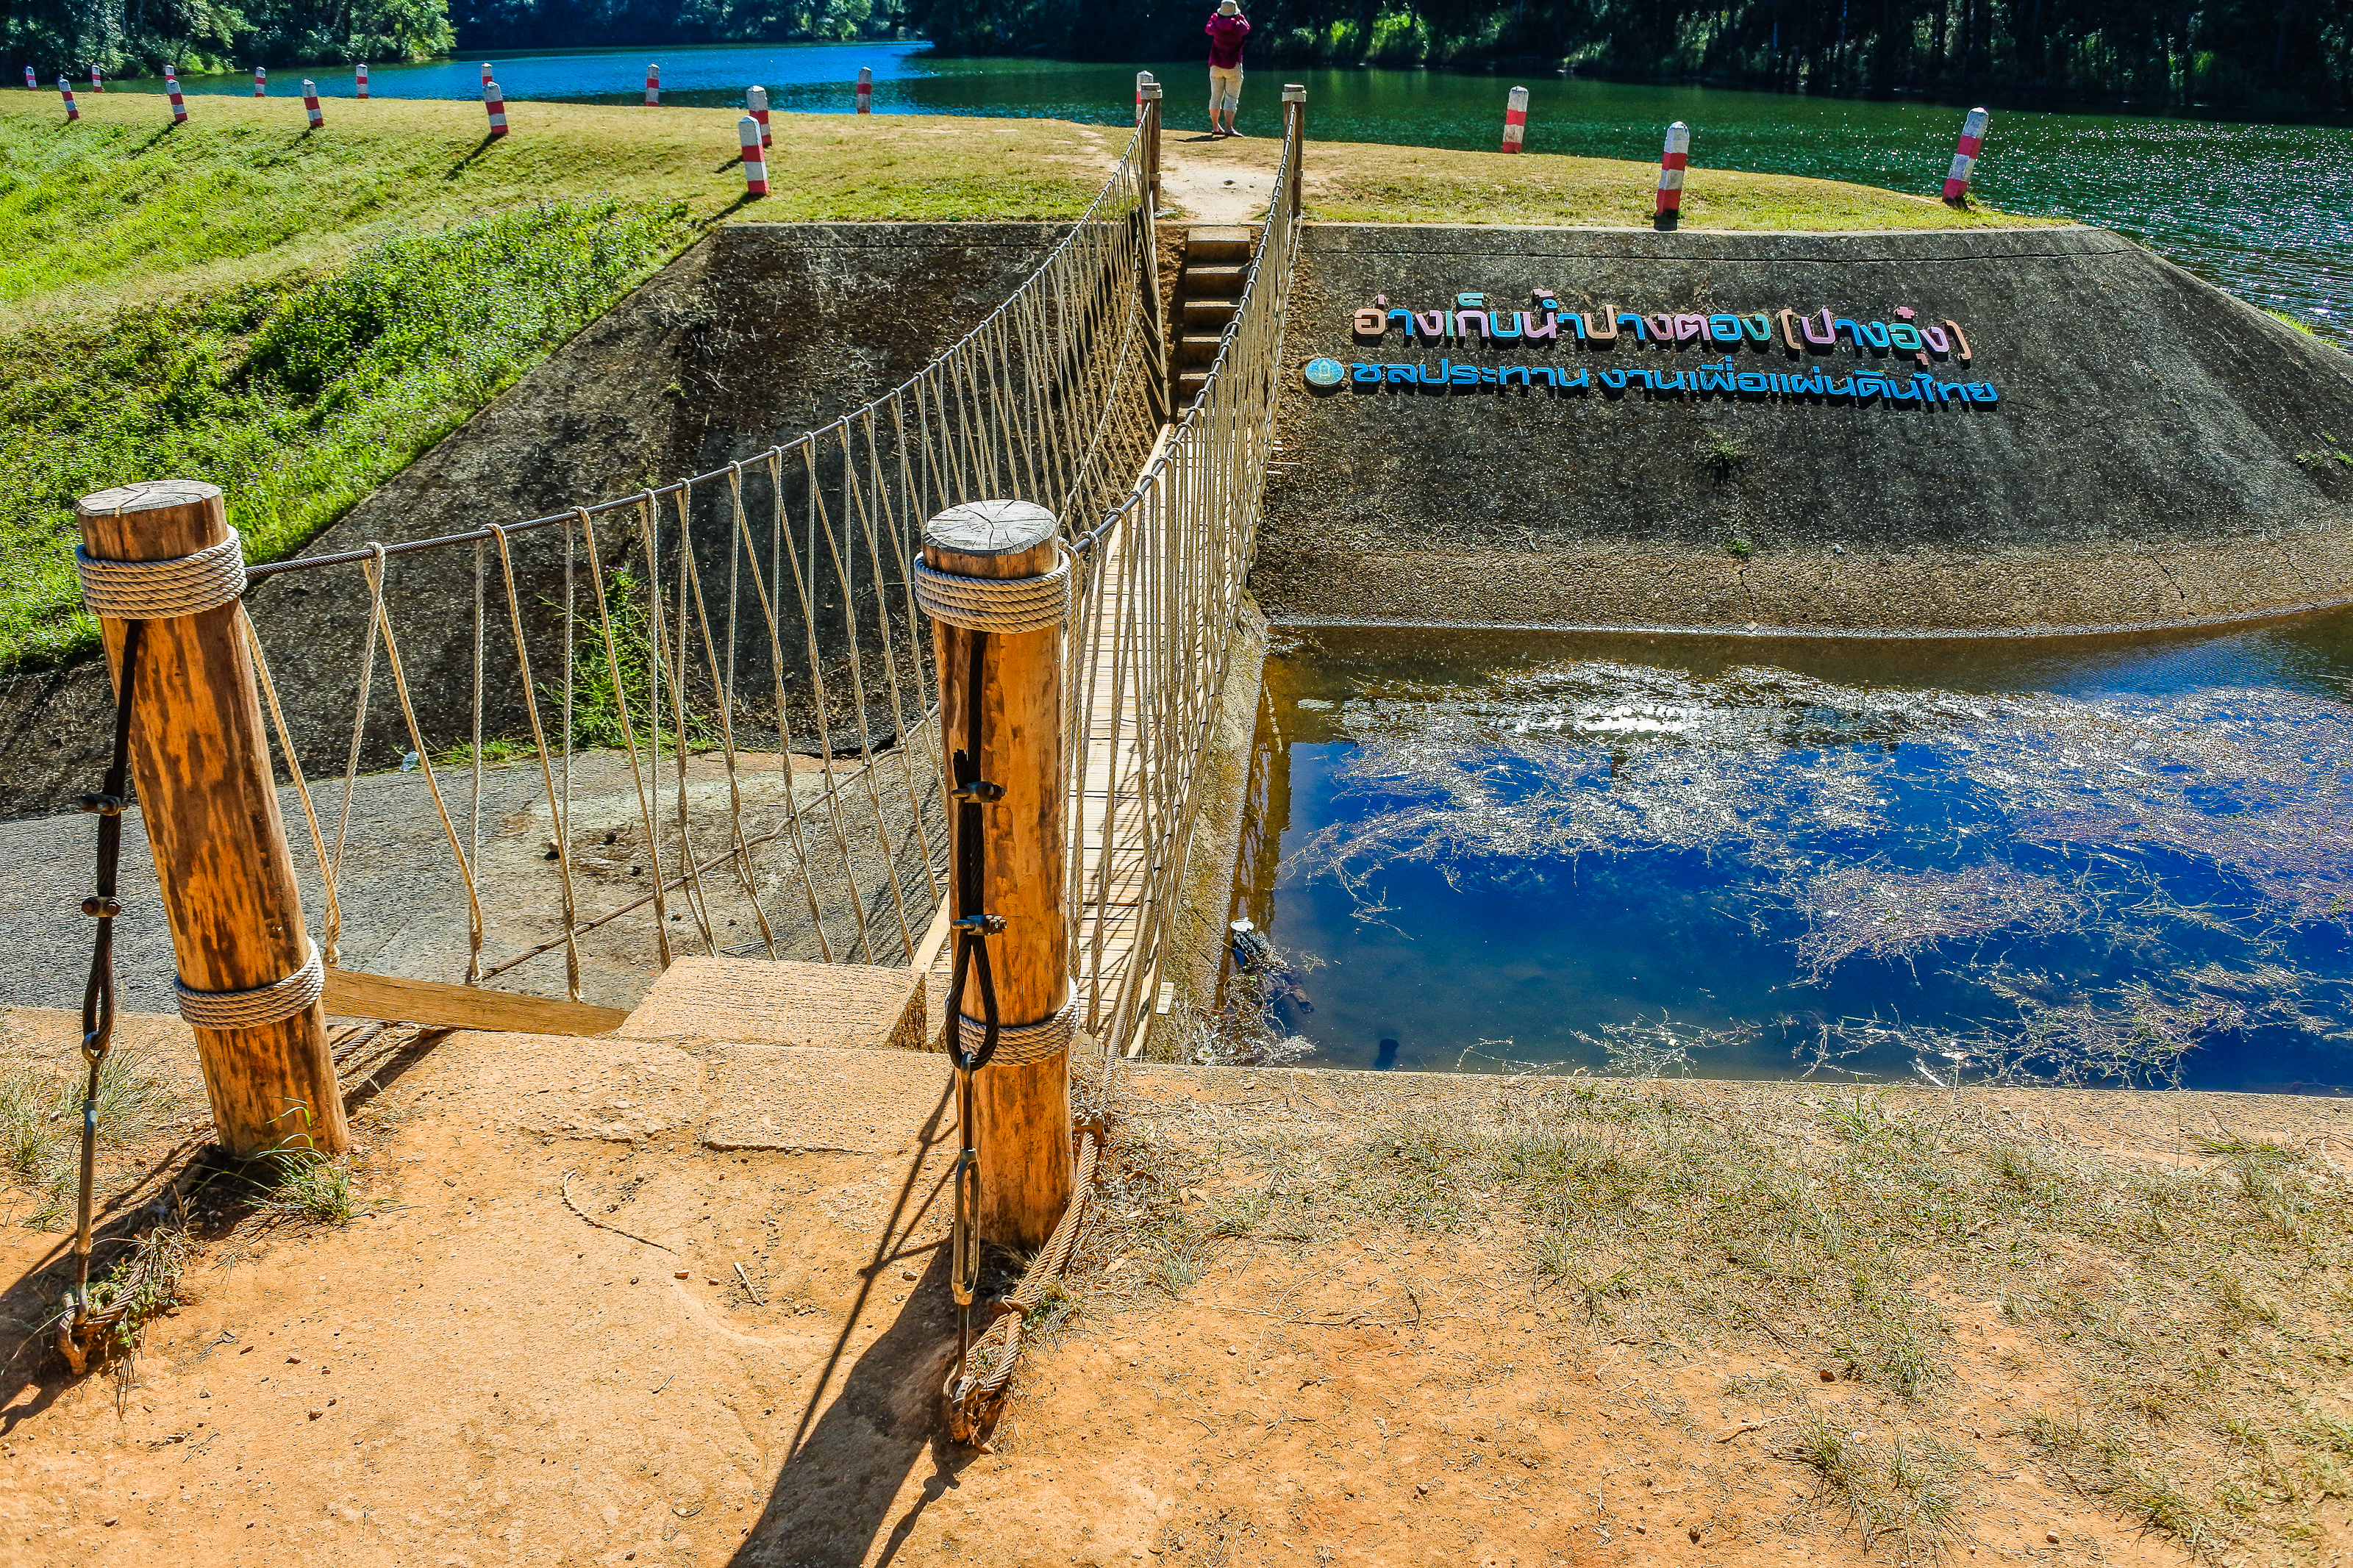
beauty, sunshine, pang ung, scenic, mountain, view, son, thailand, pai, maehongson, sky, viewpoint, journey, natural, reflection, tree, tranquil, water, camp, morning, adventure, hong, daylight, light, lake, colorful, fog, tent, forest, pine, cold, holiday, summer, mae, stream, grass, national, pang, park, green, nature, relax, cool, ung, outdoor, sunlight, reservoir, river, travel, landscape, water resources, soil, sand, slope, land lot, sport venue, rural area, playground, foundation, concrete, swimming pool, construction